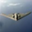
Label: airplane